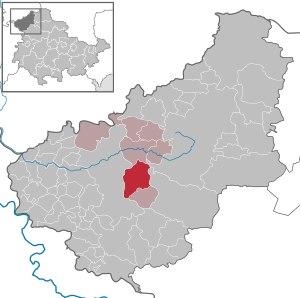
Geisleden est une commune allemande située dans l'arrondissement d'Eichsfeld en Thuringe.